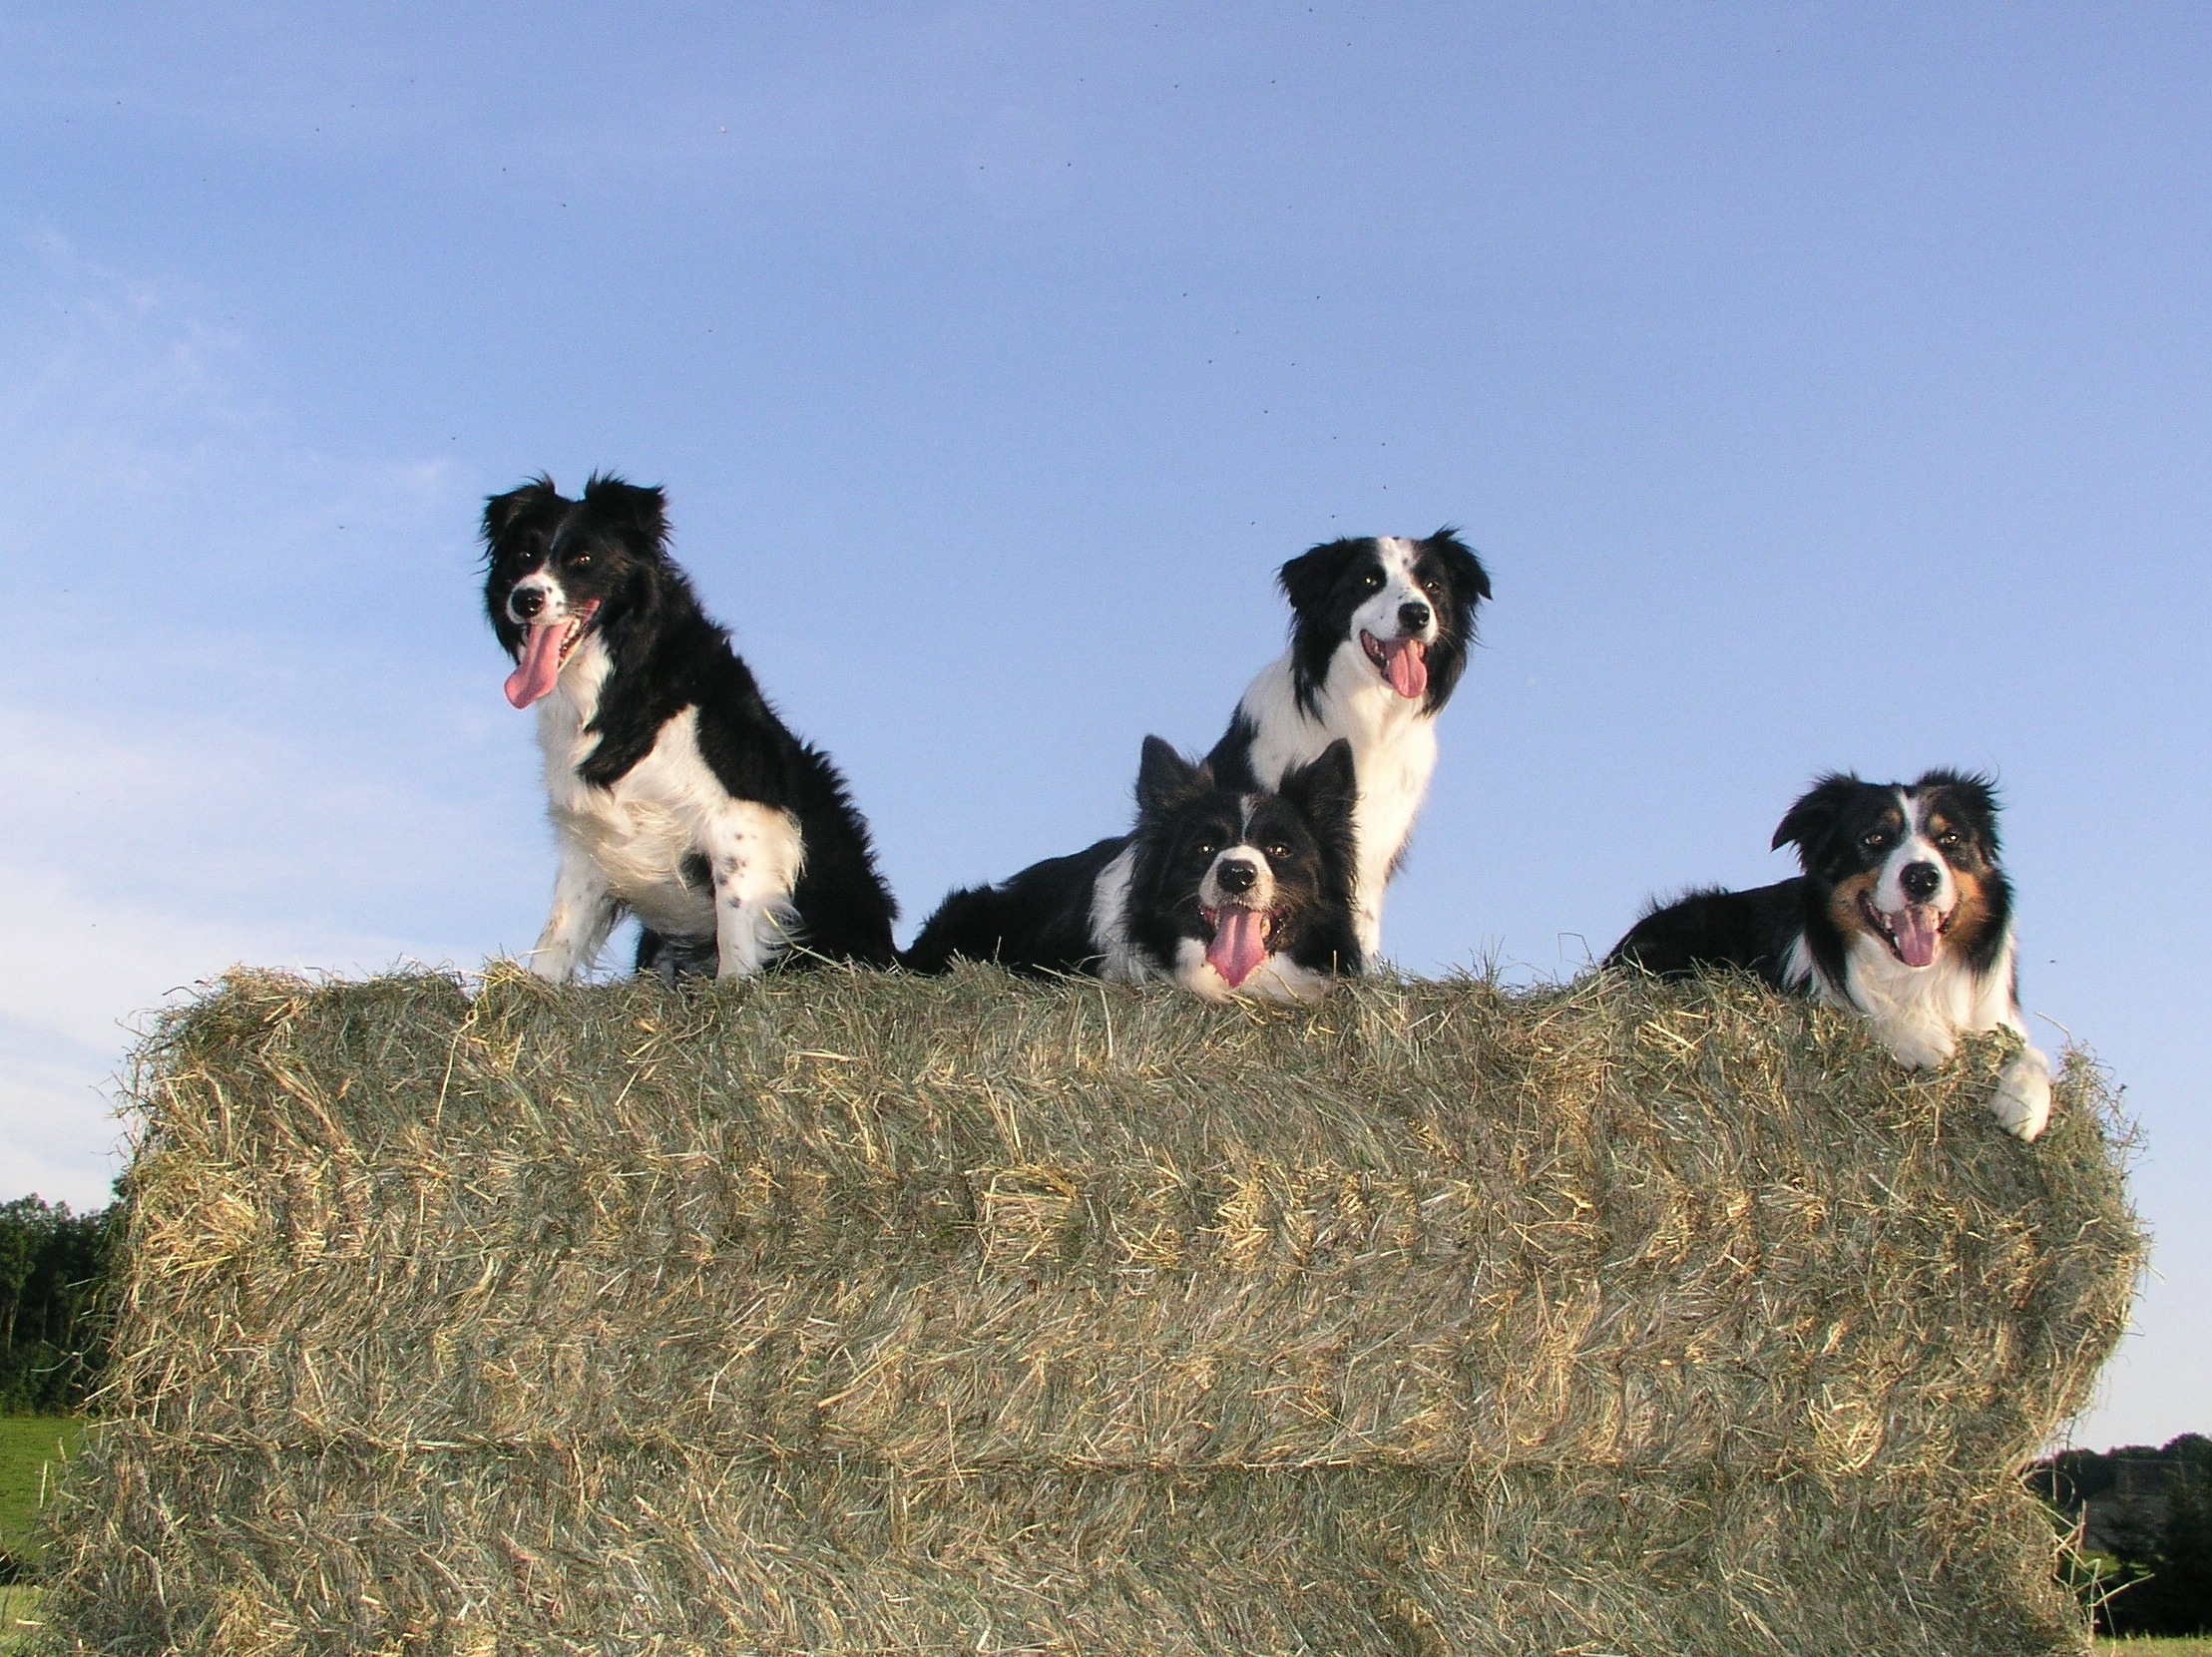
dog, mammal, border collie, animals, vertebrate, dog like mammal